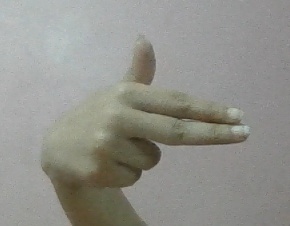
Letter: ghain